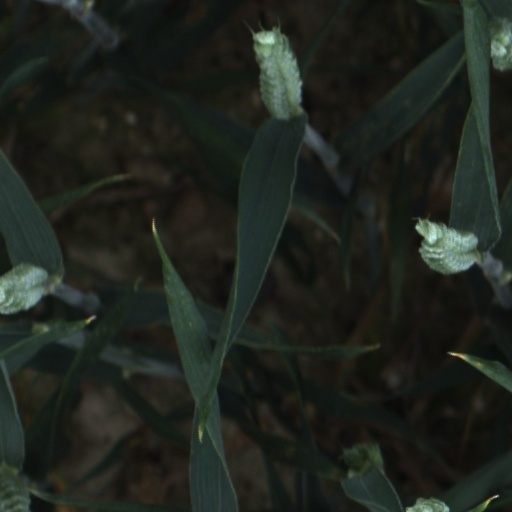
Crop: wheat